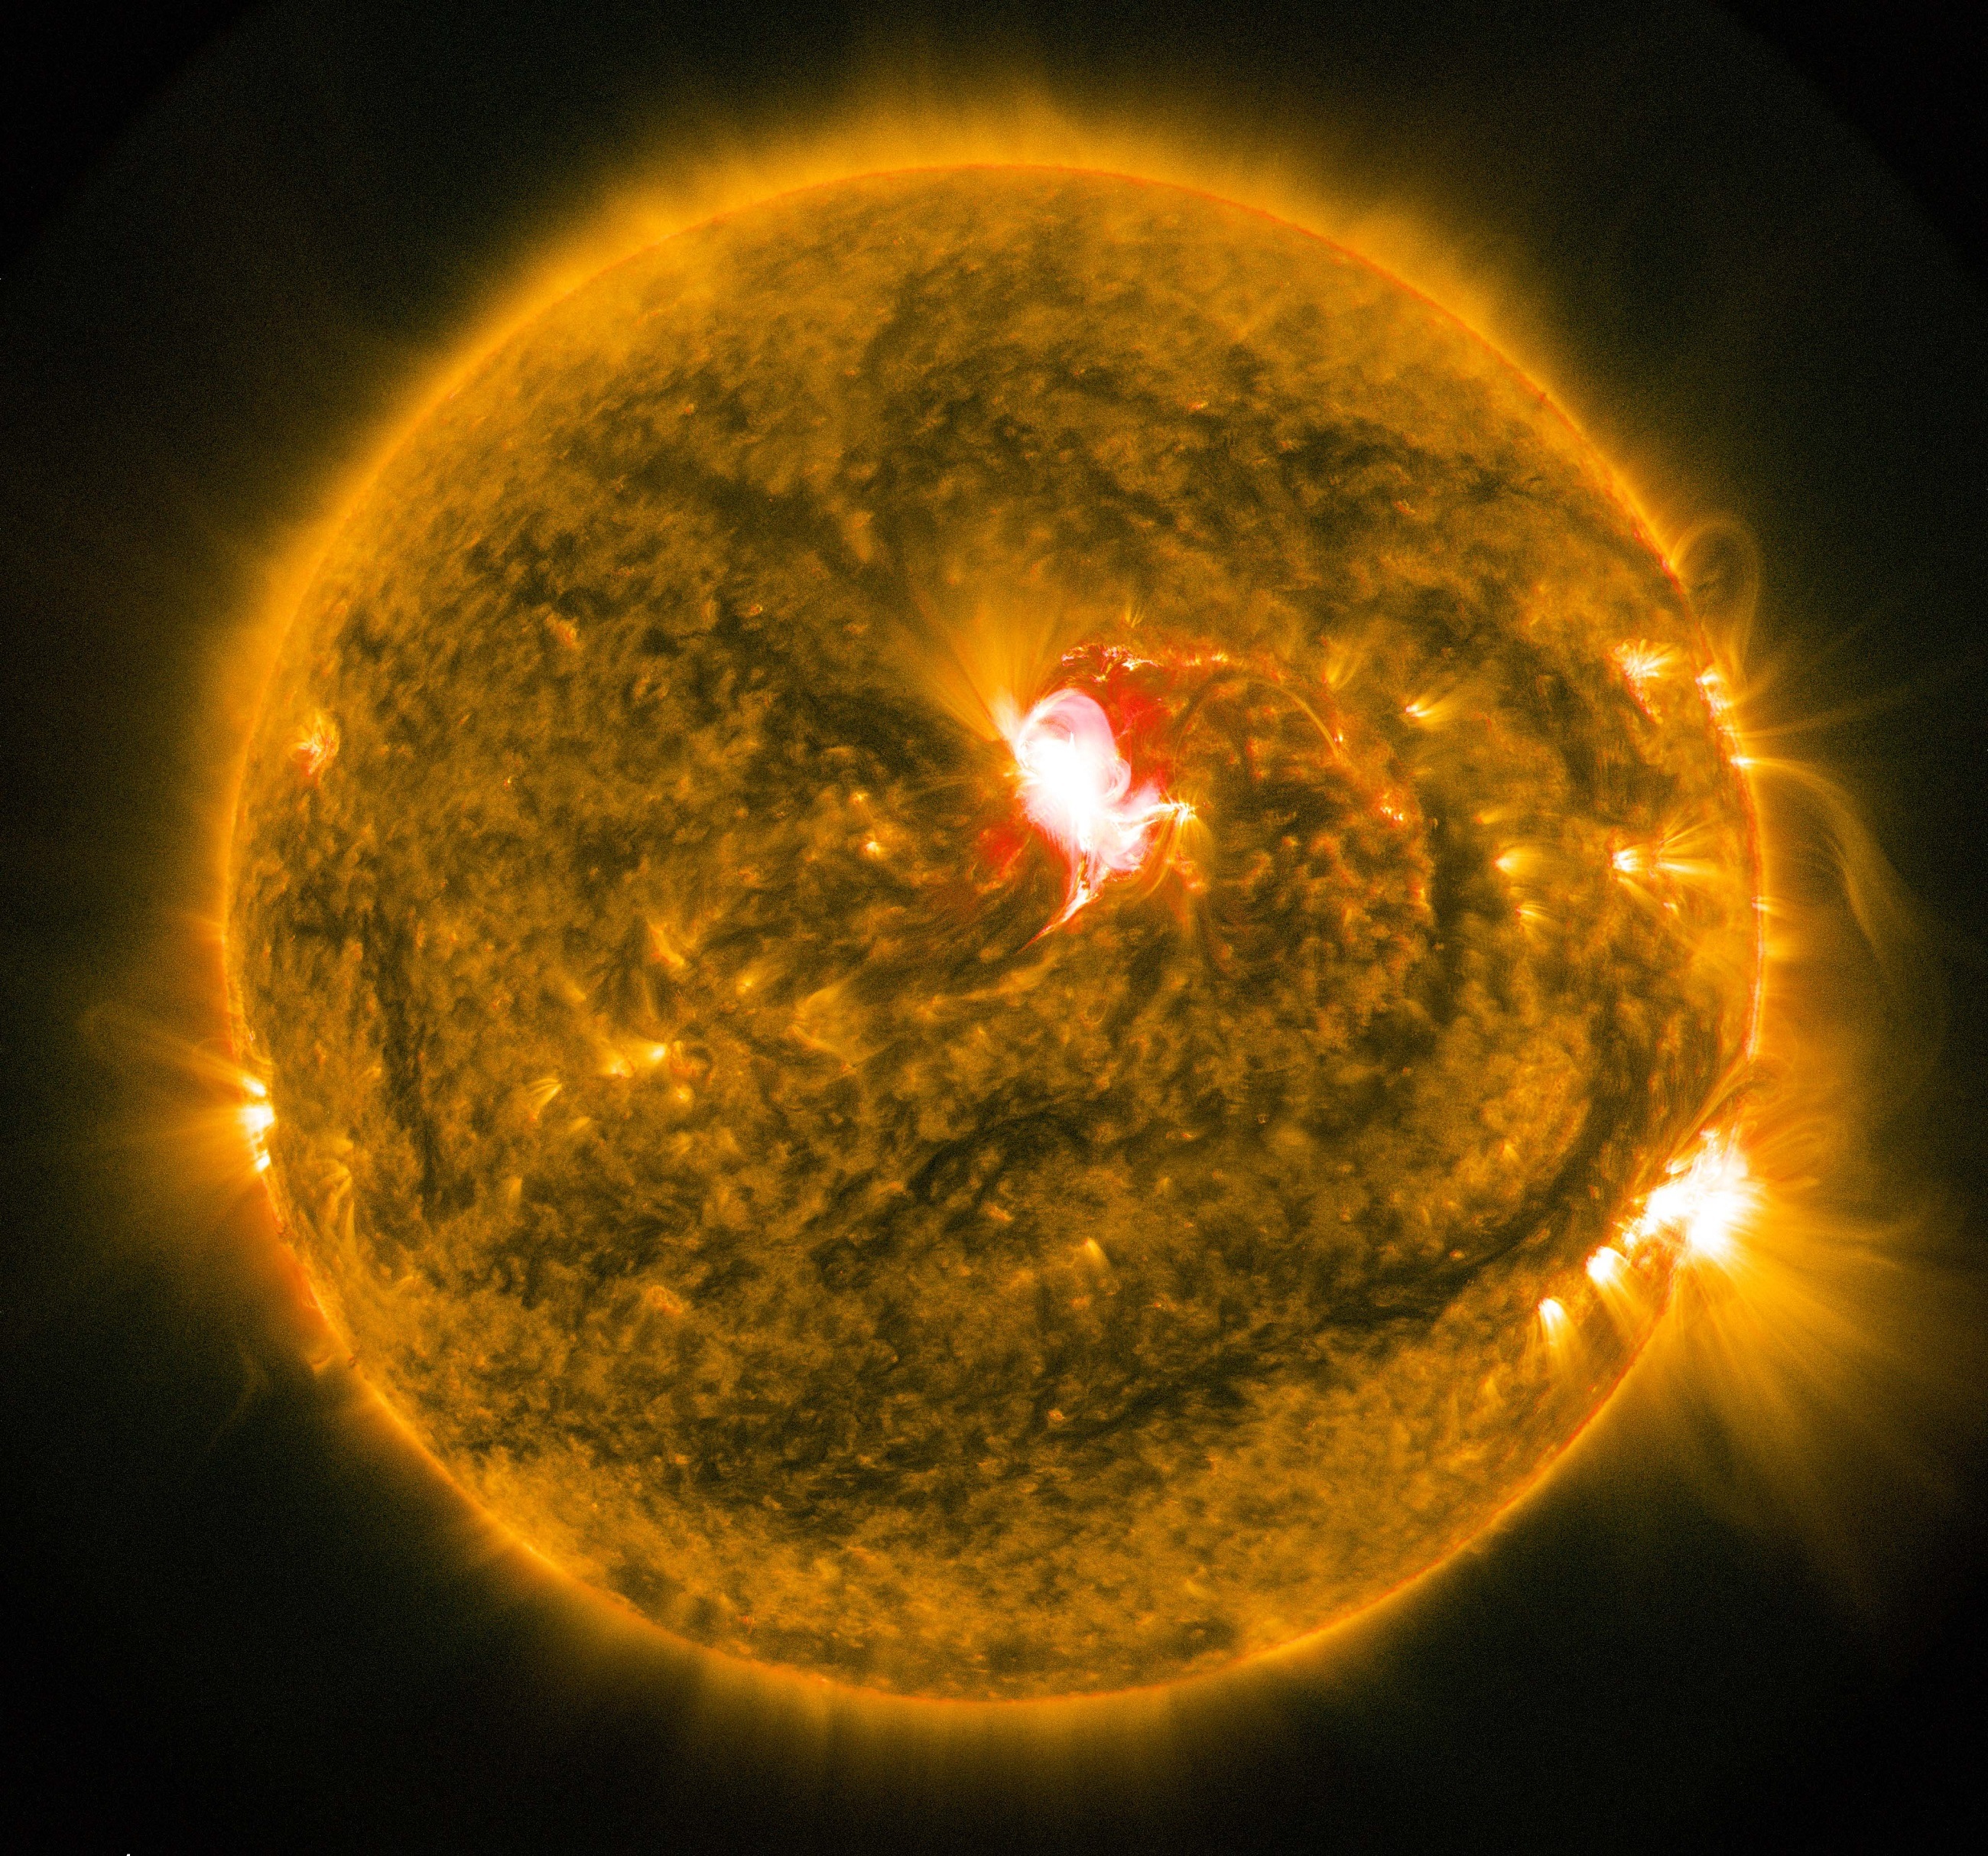
sun, sunlight, cosmos, atmosphere, orange, space, circle, nasa, outer space, energy, corona, burning, fireball, eruption, astronomical object, intense radiation burst, sdo, solar flare